Orquesta Filarmónica de Jalisco

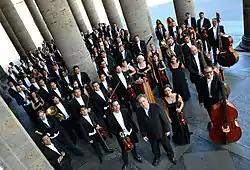
The Orquesta Filarmónica de Jalisco at its headquarters on the Teatro Degollado de Guadalajara, Jalisco, México.

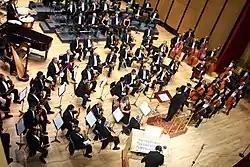
Orquesta filarmonica de jalisco

The Jalisco Philharmonic Orchestra (Spanish: Orquesta Filarmónica de Jalisco) is a Mexican orchestra. It was established in 1912 by José Rolón as the Guadalajara Symphonic Orchestra in Guadalajara, Jalisco in Mexico. The Orchestra resides at Teatro Degollado located in the historic district of Guadalajara.